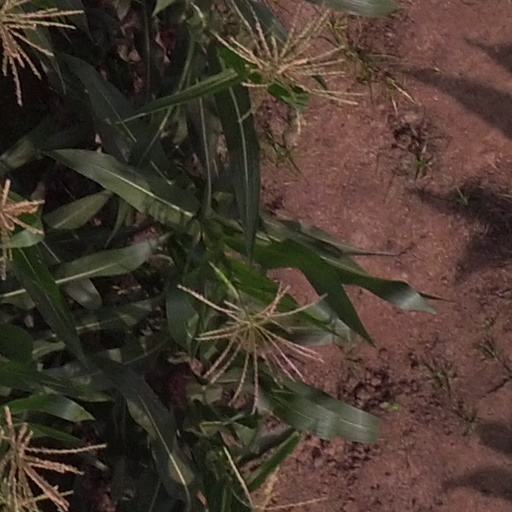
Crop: maize; corn